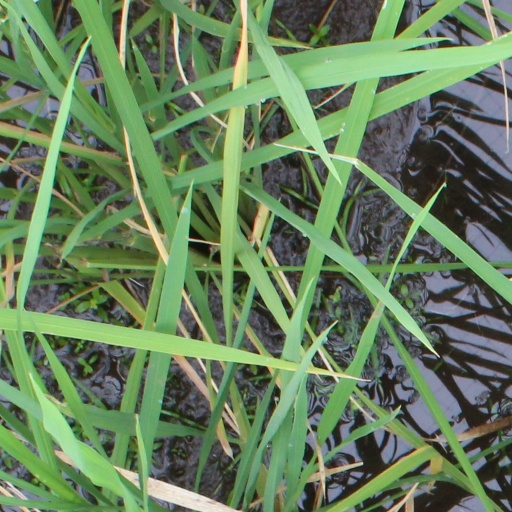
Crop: rice